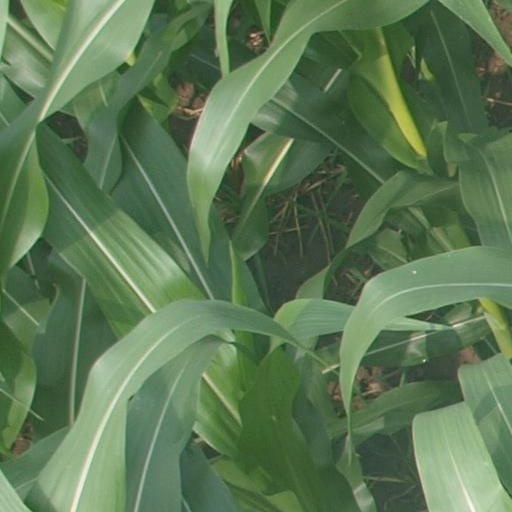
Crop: maize; corn